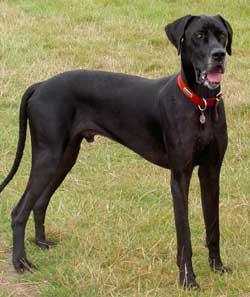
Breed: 206-n000035-Great_Dane